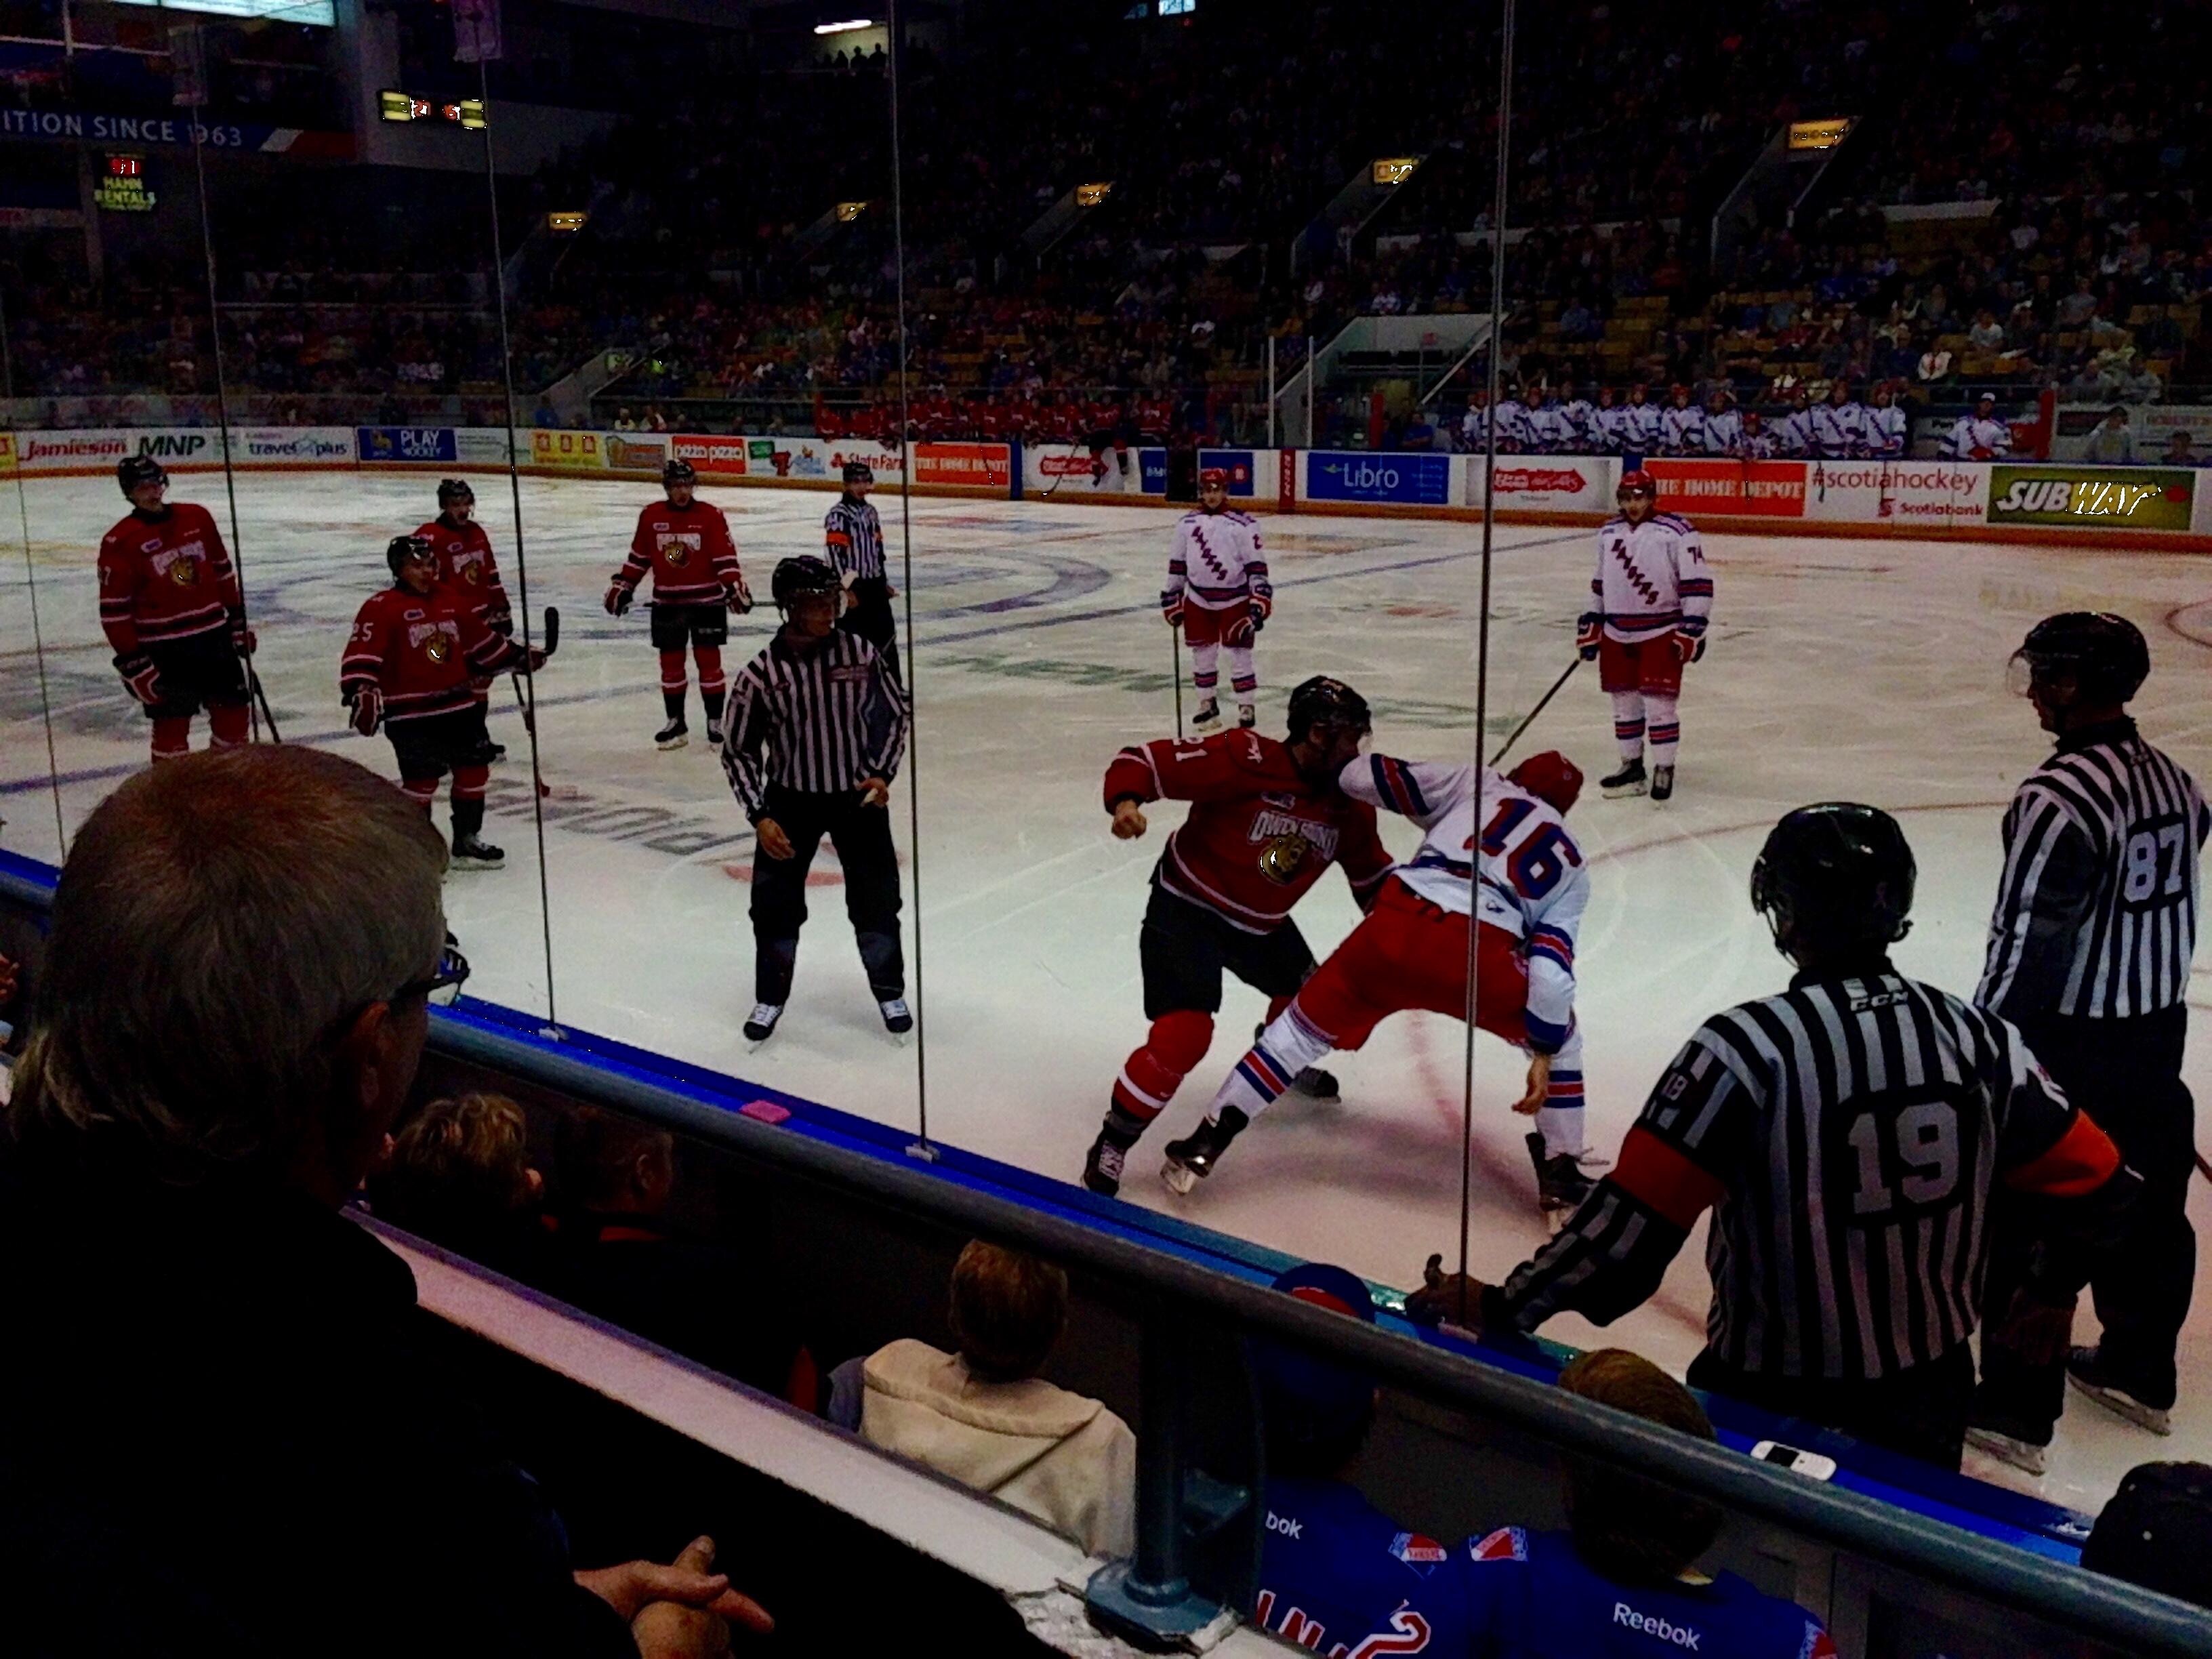
structure, ice hockey, hockey, winter sport, arena, team, sports, race track, team sport, ice rink, sport venue, stick and ball games